Morris Castle

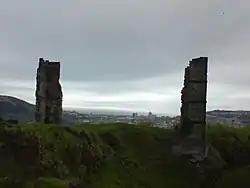

Morris Castle or Castle Graig is a ruined residential building situated on the Cnap-llwyd common in the Trewyddfa area of Swansea, Wales. Constructed by Sir John Morris to house the families of workers, it is one of the earliest examples of a tenement building.